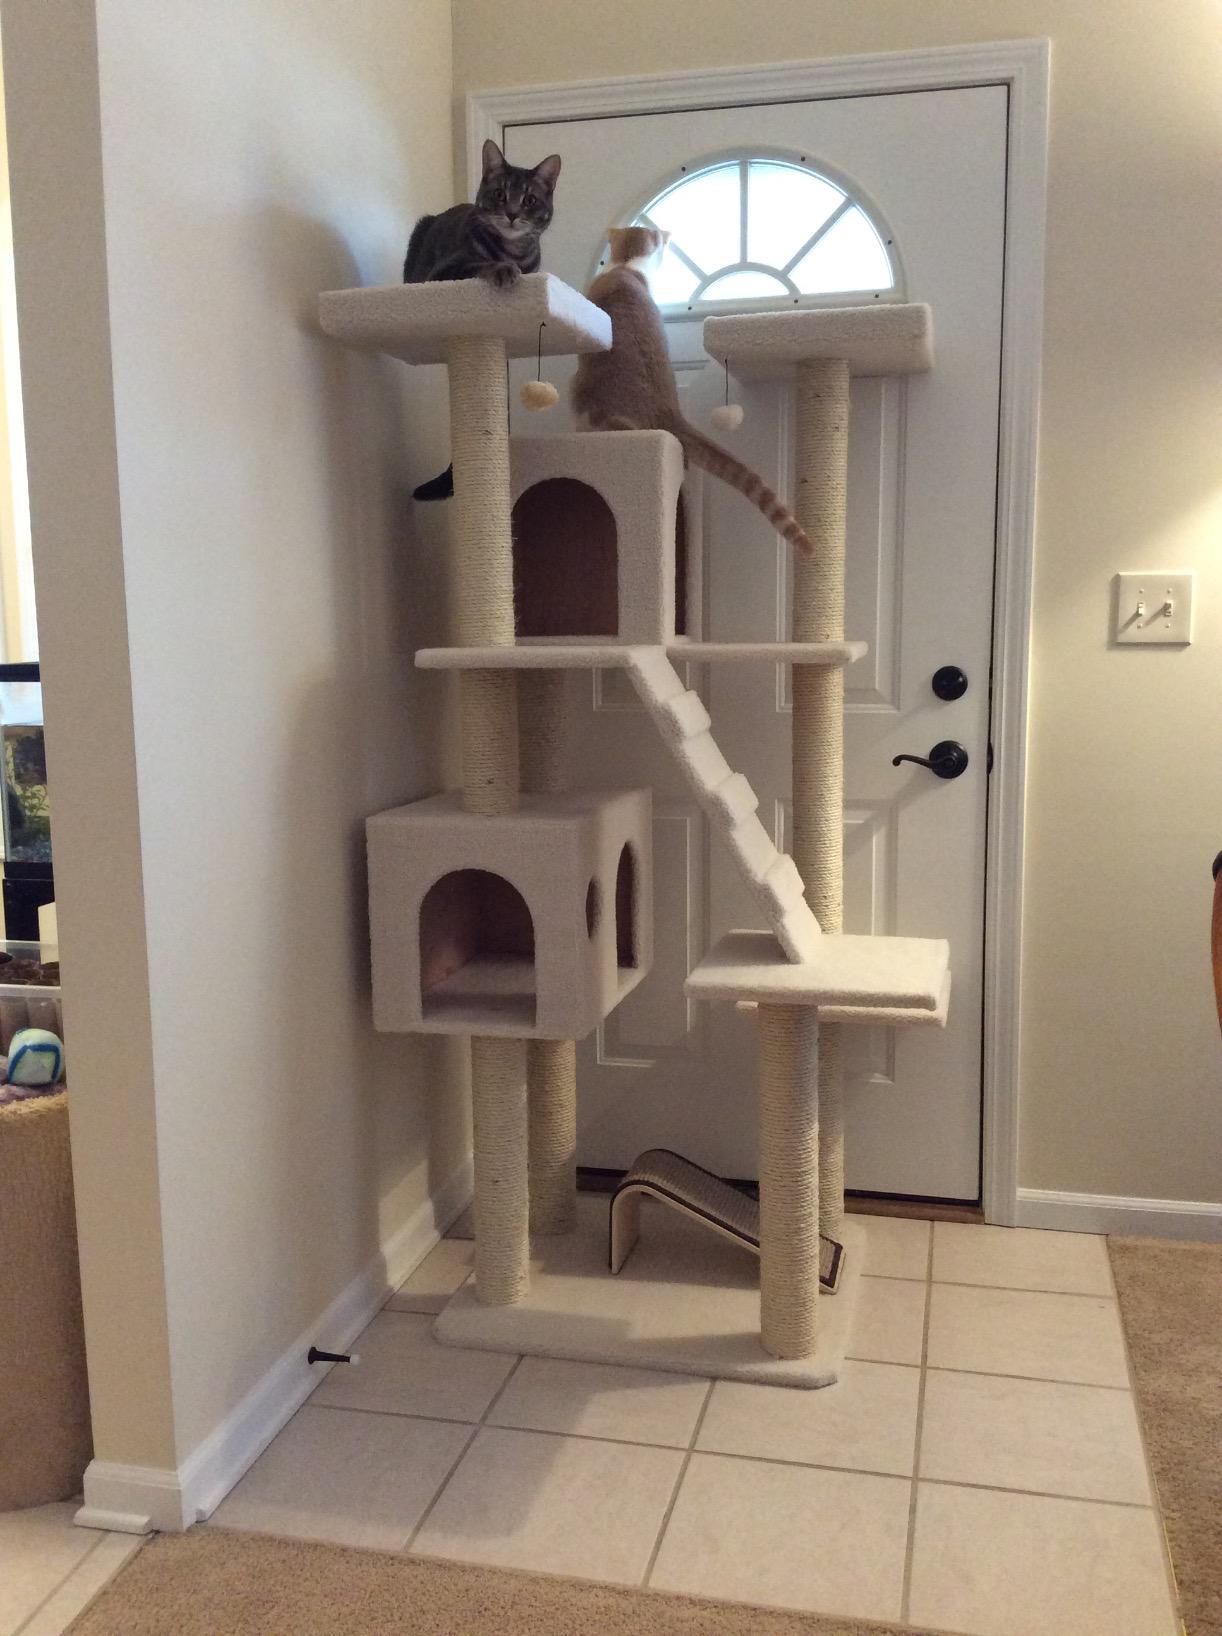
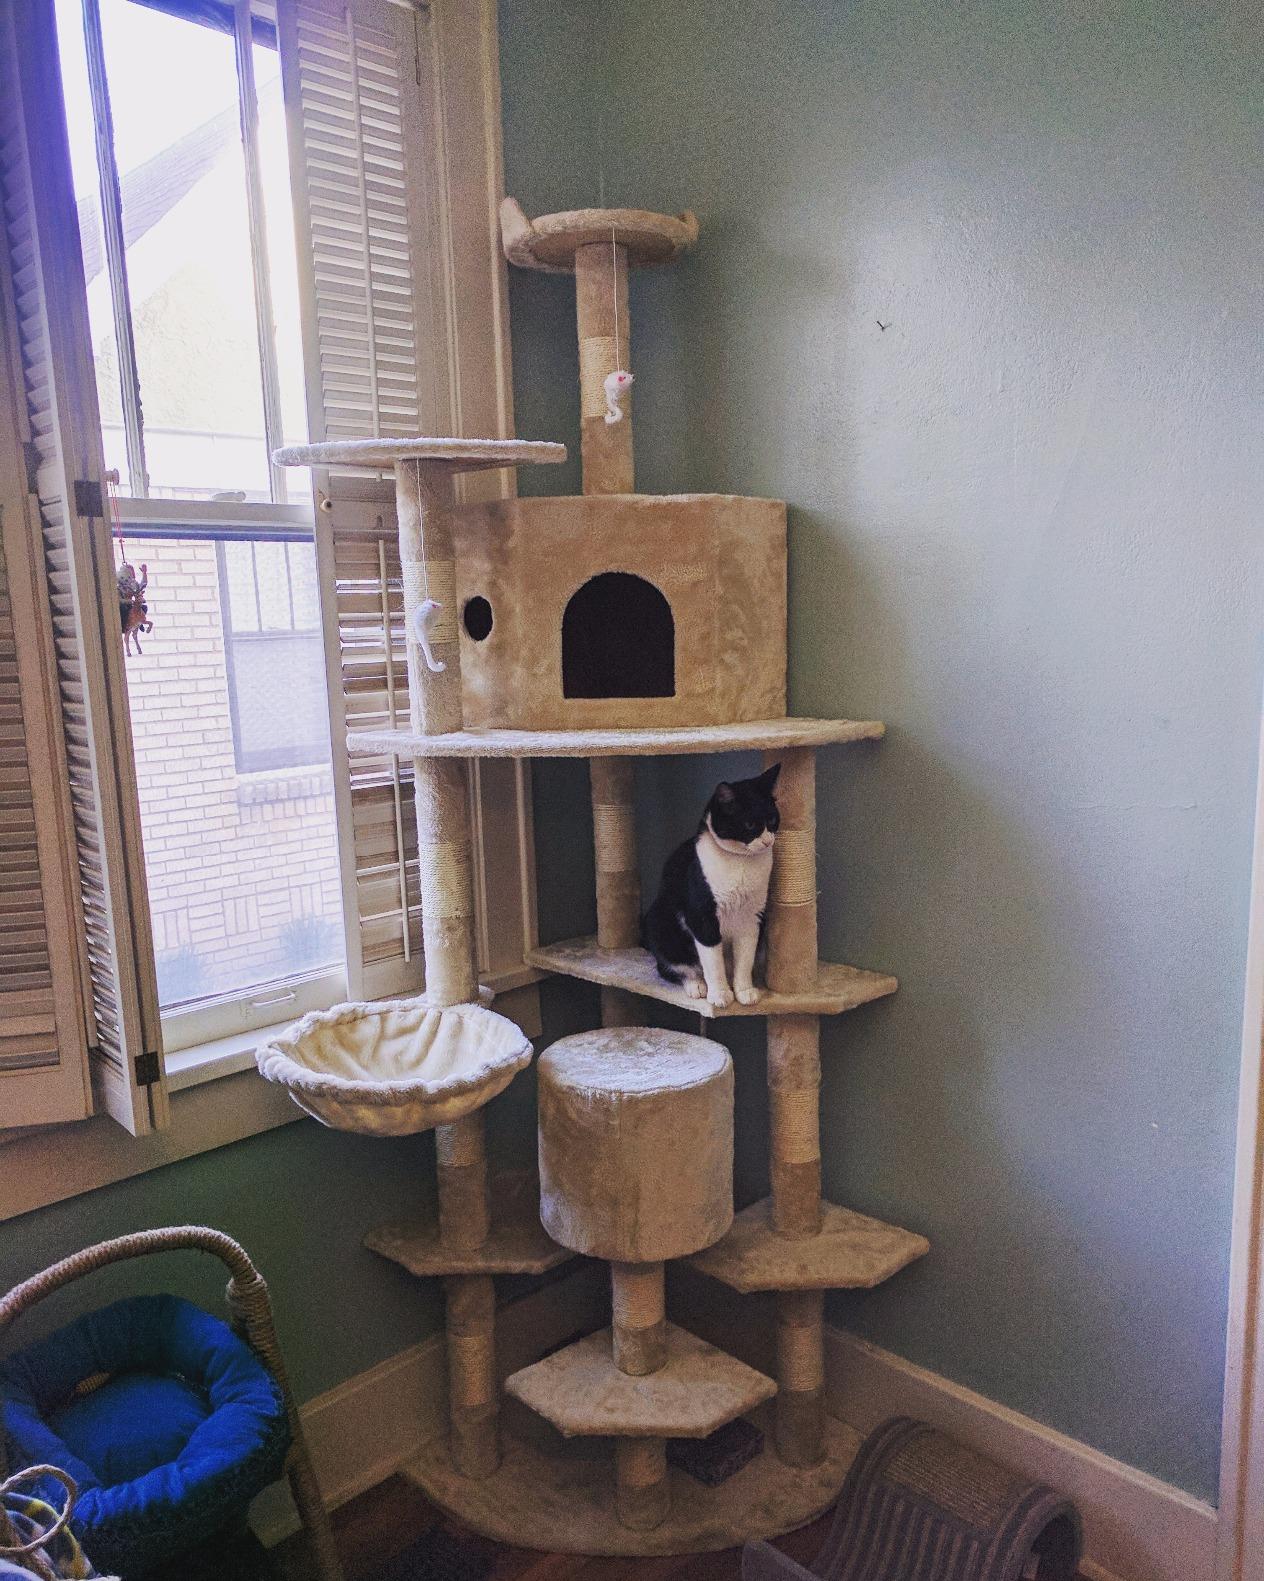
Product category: items_cat tree
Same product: no